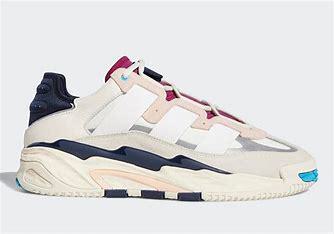
Brand: adidas
Model: originals Adidas Originals Niteball